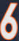
Number: 6